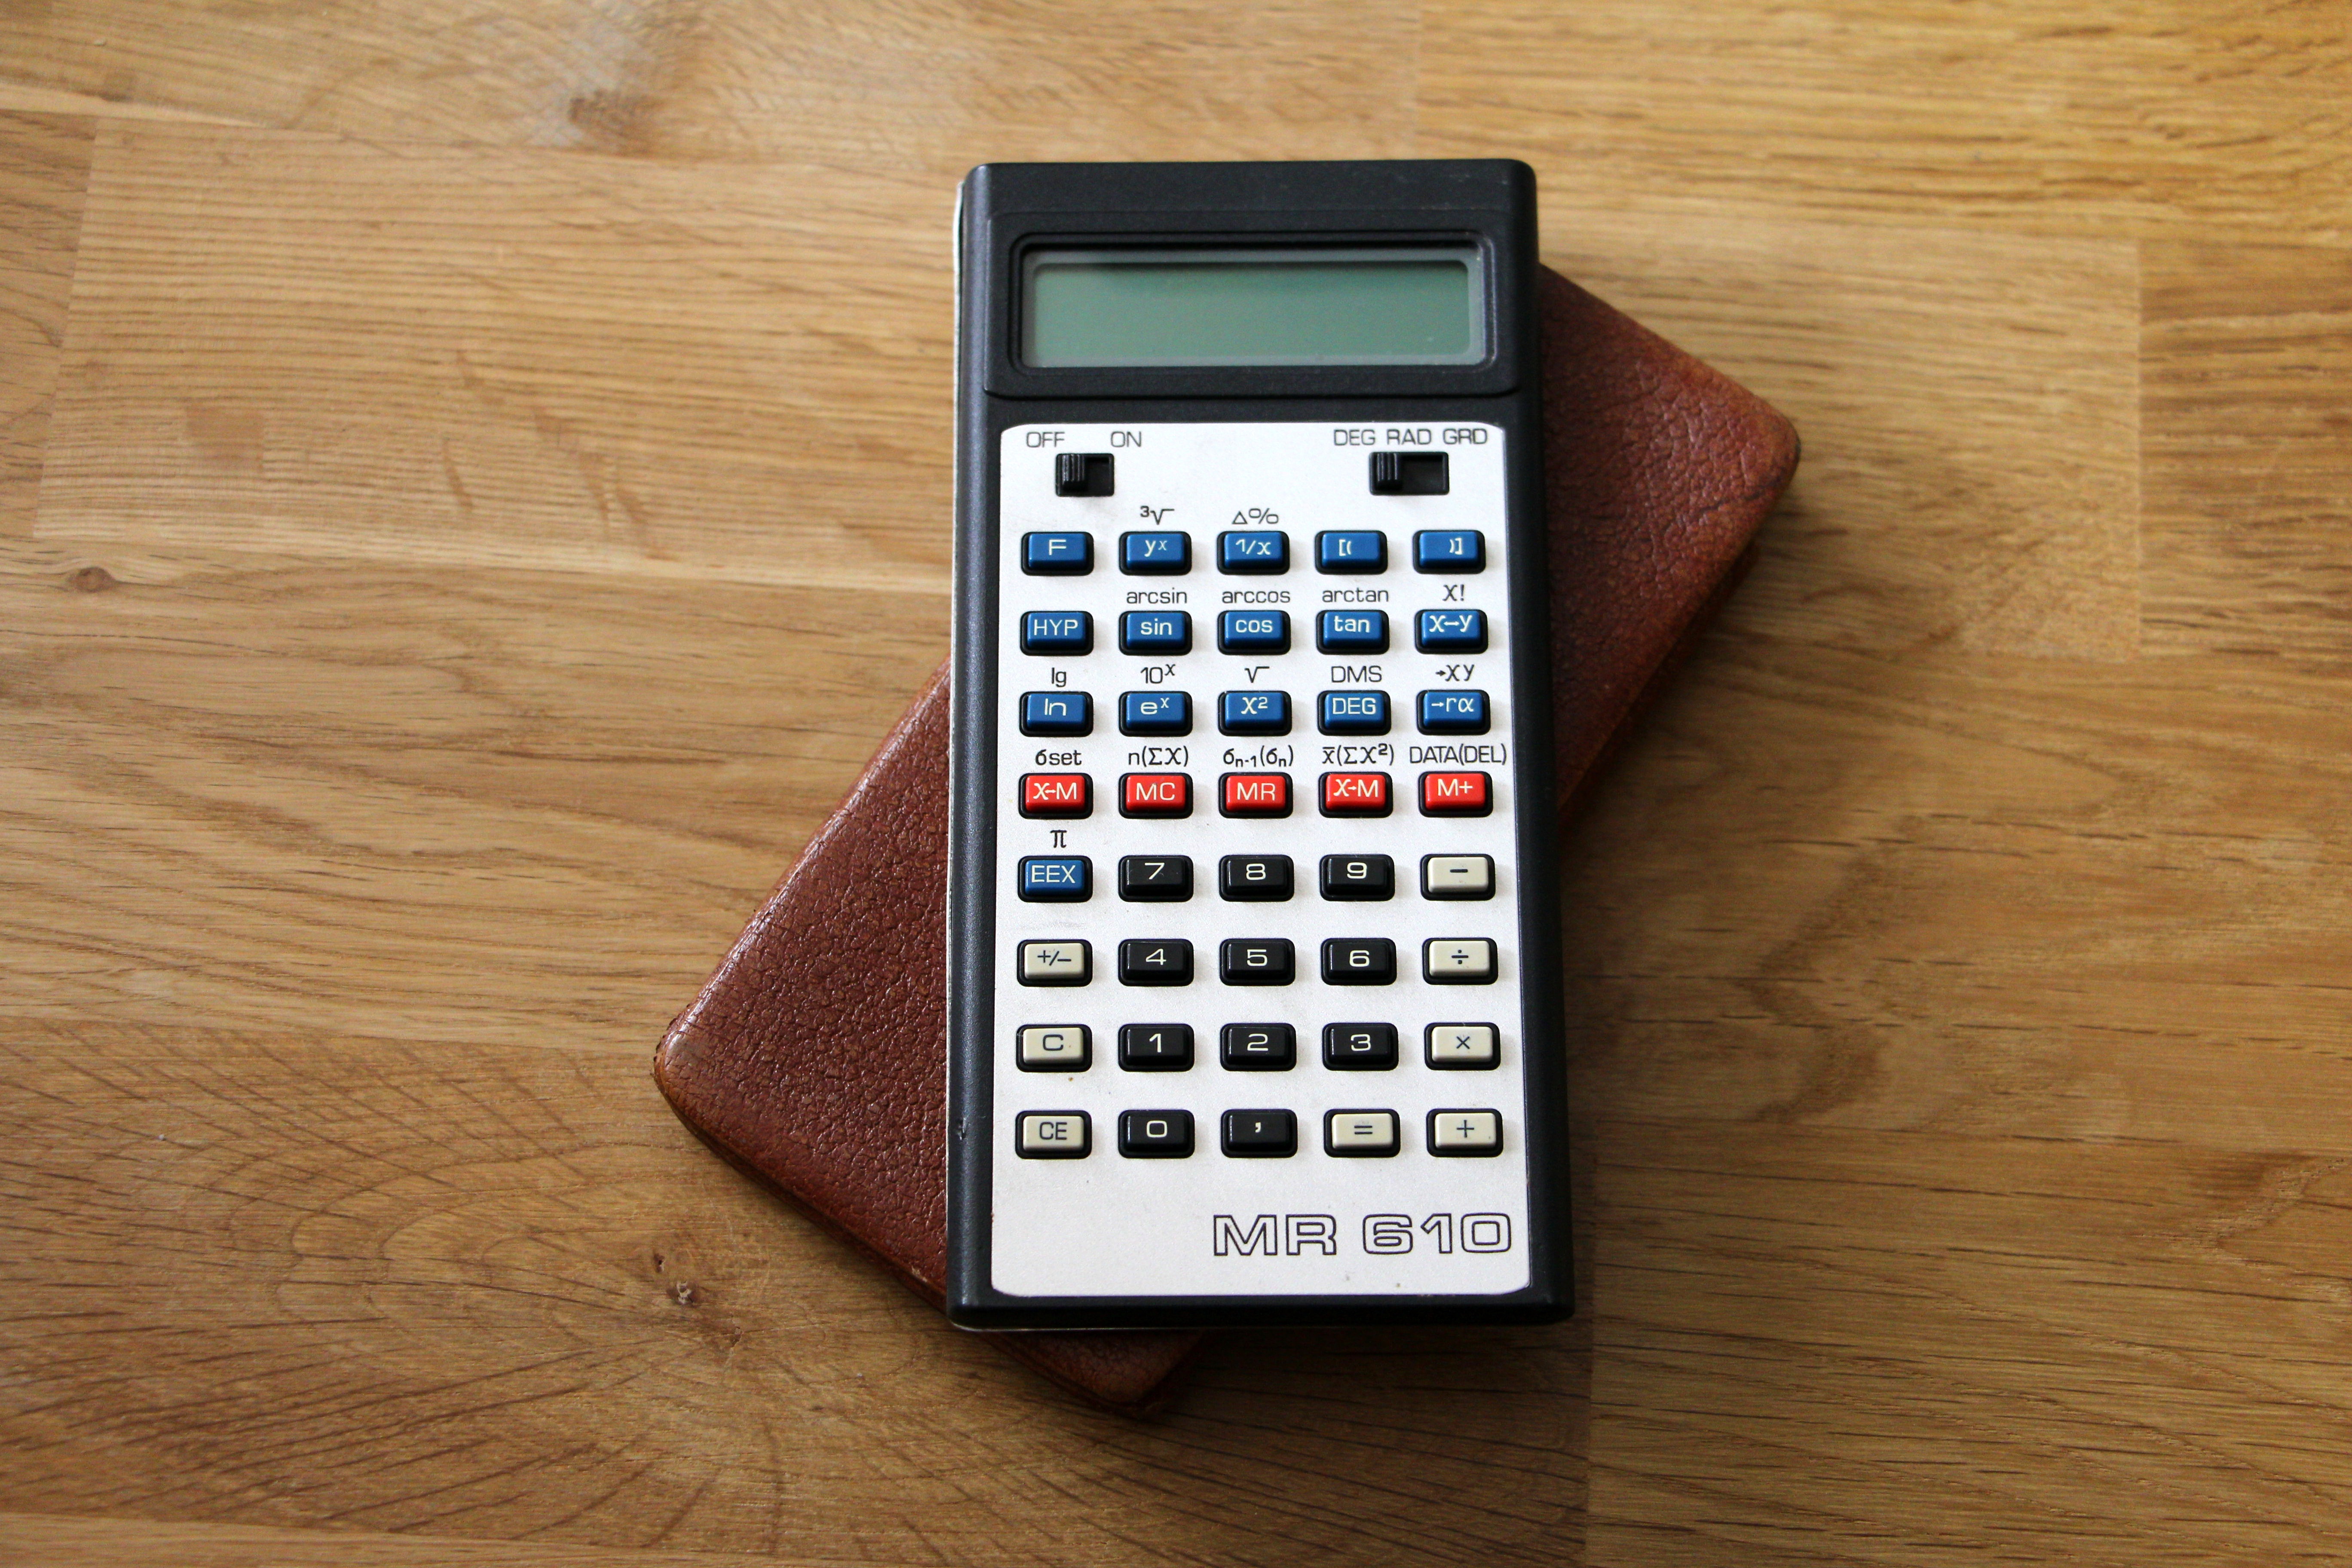
cash, science, calculator, ddr, office supplies, office equipment